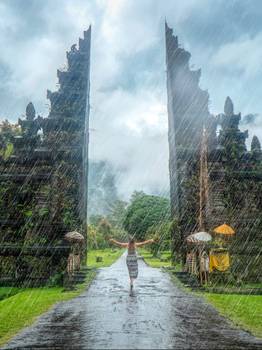
Label: No Watermark